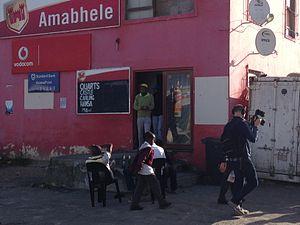
Un shebeen était à l'origine un bar ou un club illicite où des boissons alcoolisées étaient vendues sans licence. Le terme s'est propagé loin de ses origines irlandaises, en Écosse, au Canada, aux États-Unis, Angleterre, Zimbabwe, Caraïbes anglophones, en Namibie et en Afrique du Sud. En Afrique du Sud contemporaine, de nombreux "shebeens" sont maintenant tout à fait légaux. Le mot dérive de l'Irlandais síbín, qui signifie "whisky illicite '.